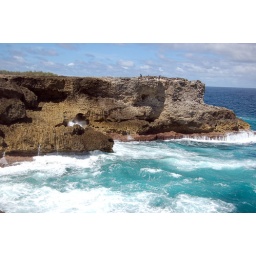
Cliffs on the north coast, near animal flower cave